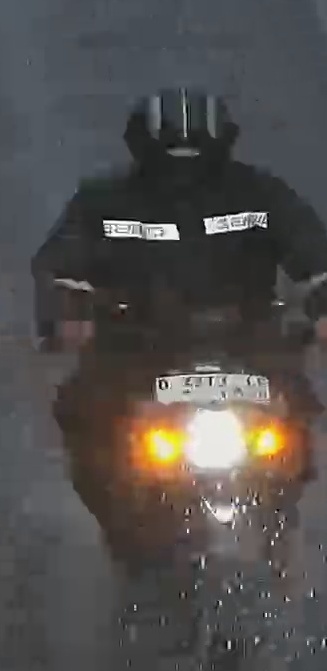
person-with-helmet: 1
person-without-helmet: 0